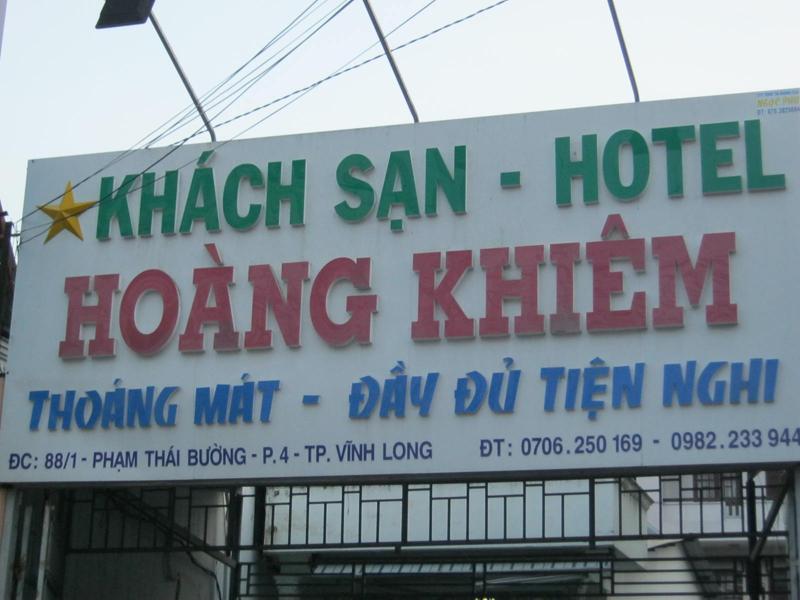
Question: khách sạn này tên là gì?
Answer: khách sạn hoàng khiêm